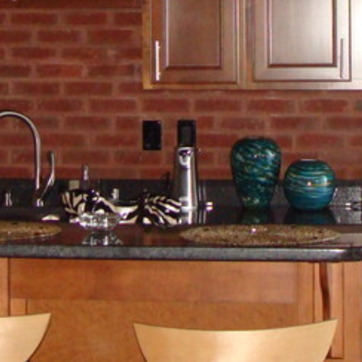
Material: metal